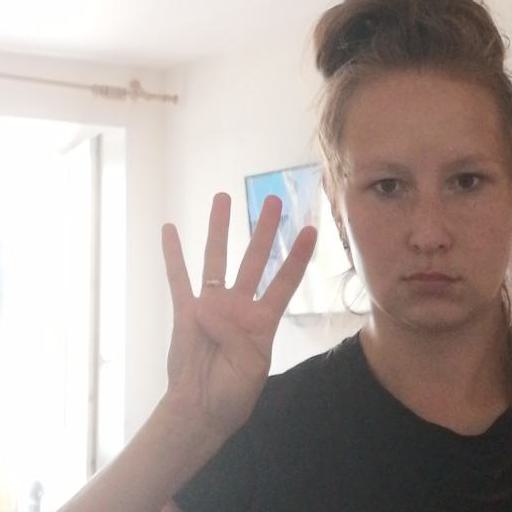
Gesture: four